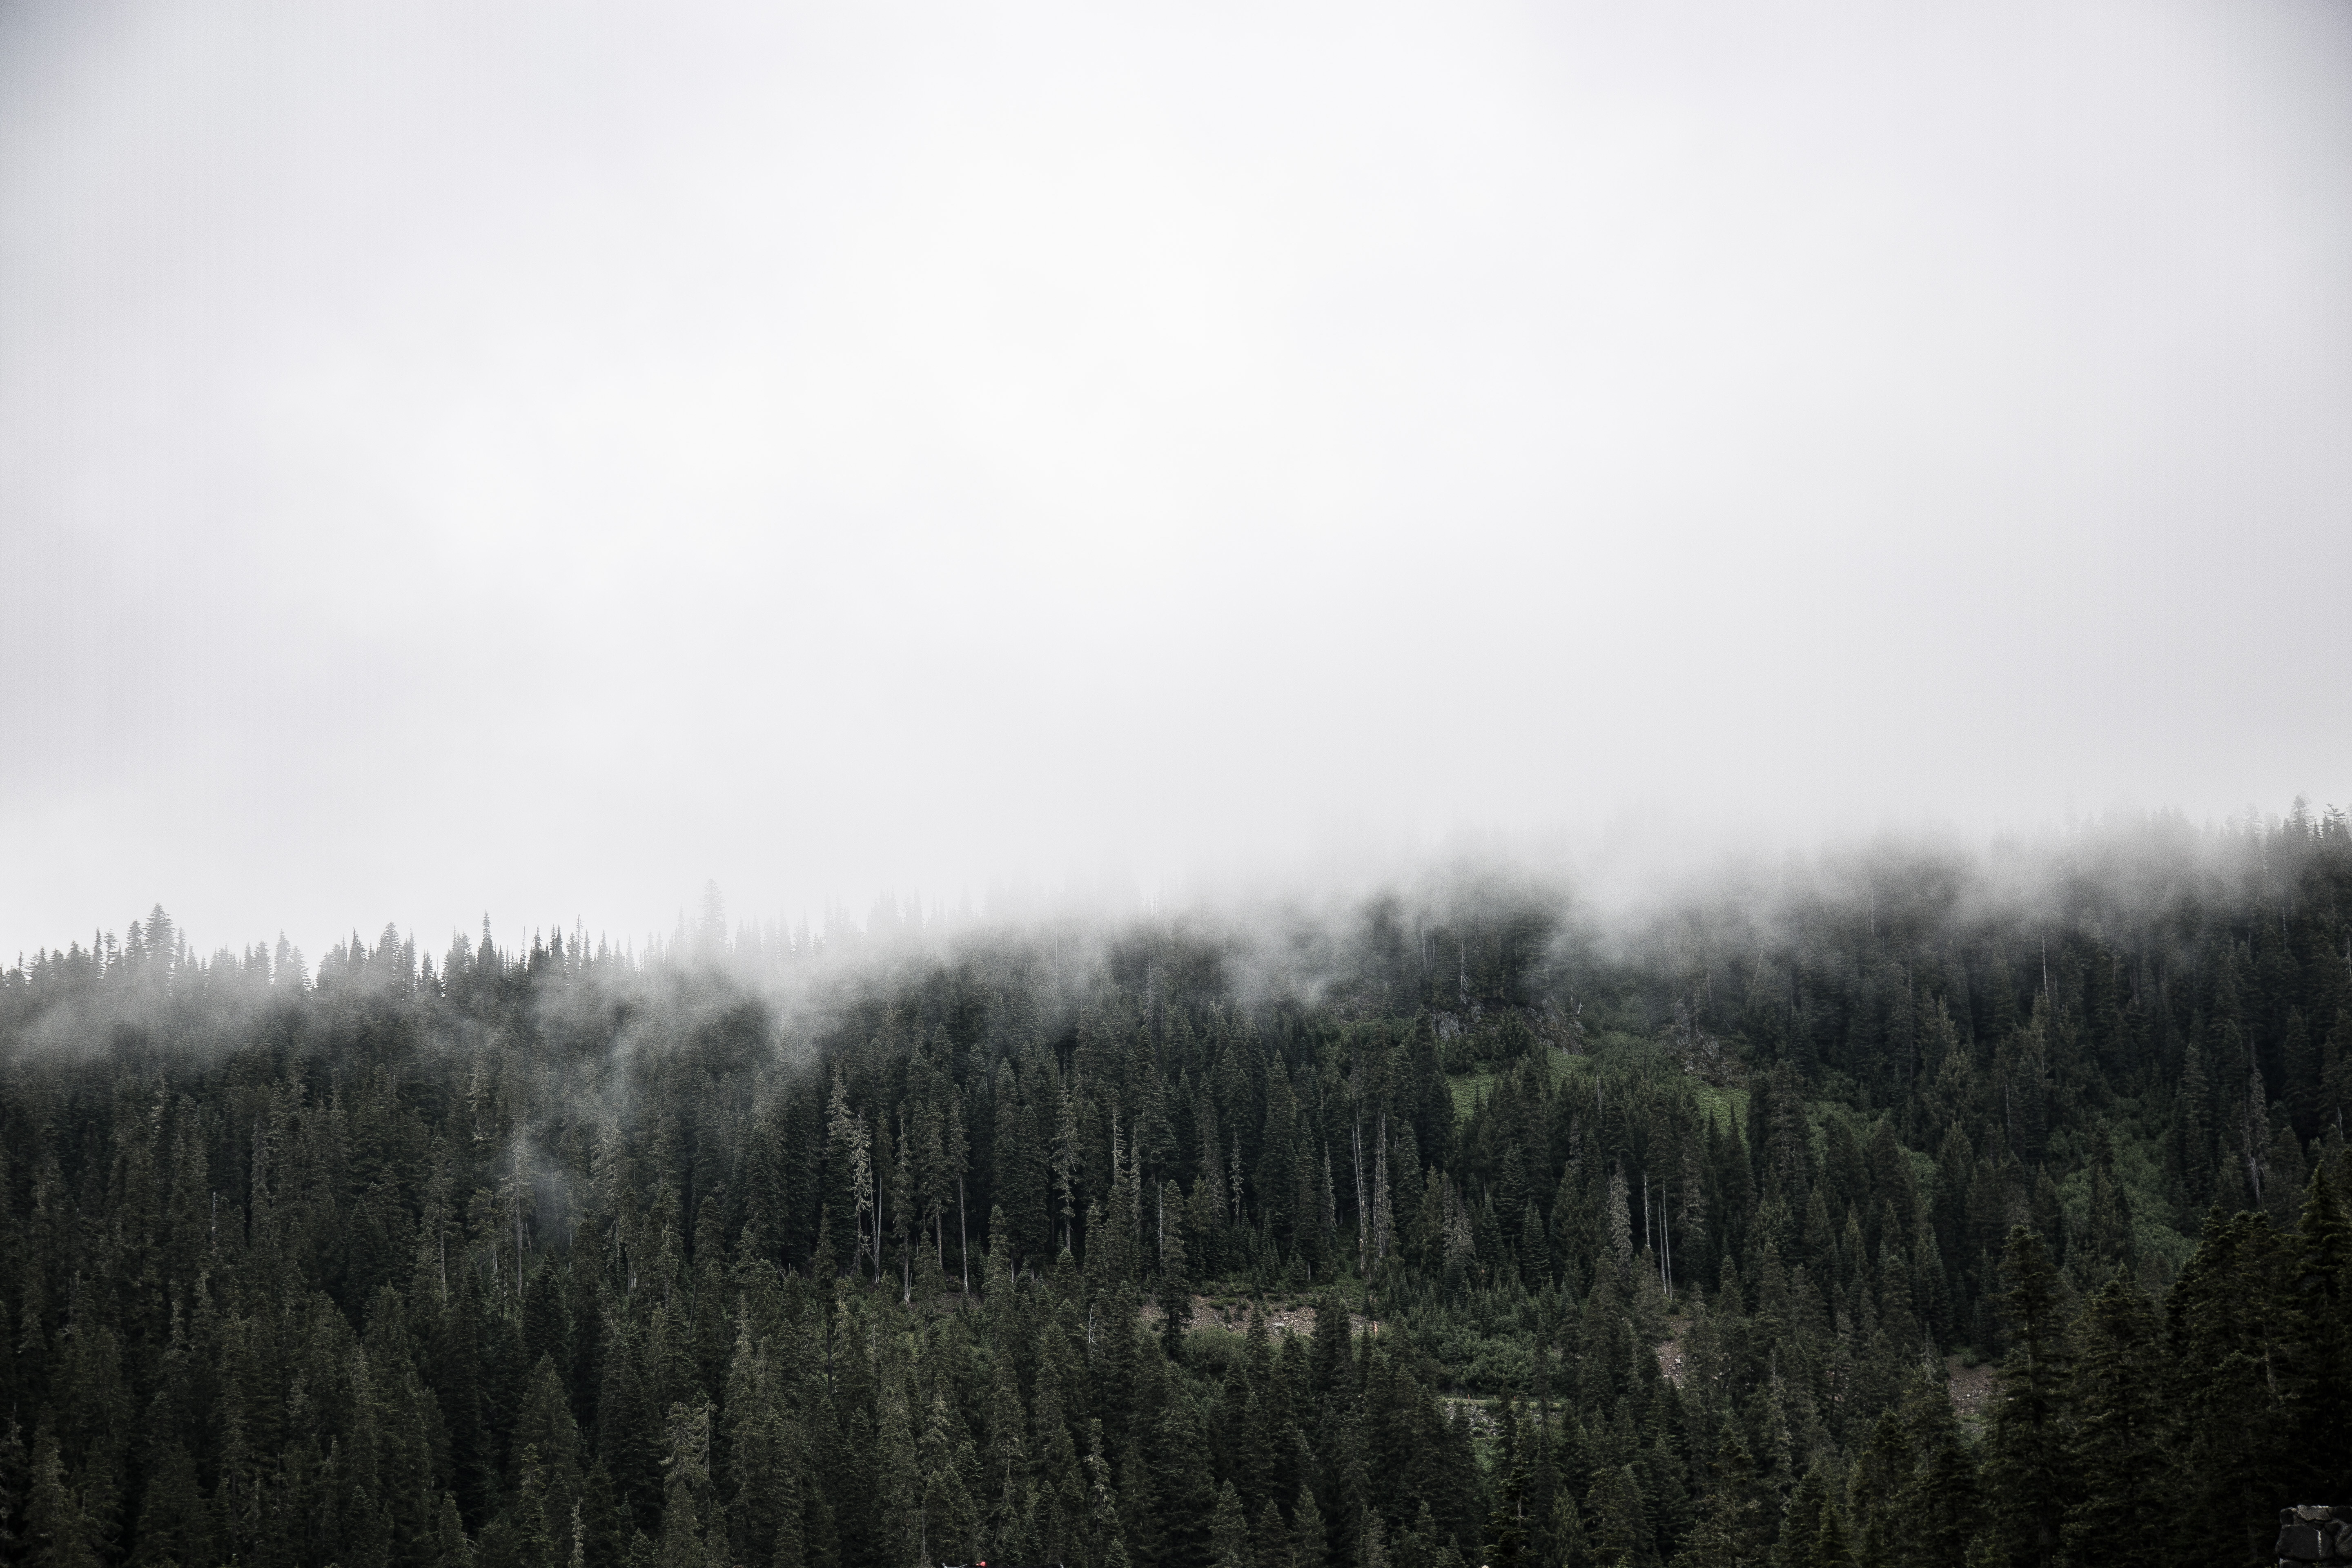
tree, nature, forest, grass, wilderness, mountain, cloud, plant, fog, mist, meadow, sunlight, morning, hill, weather, habitat, rural area, natural environment, atmospheric phenomenon, atmosphere of earth, woody plant